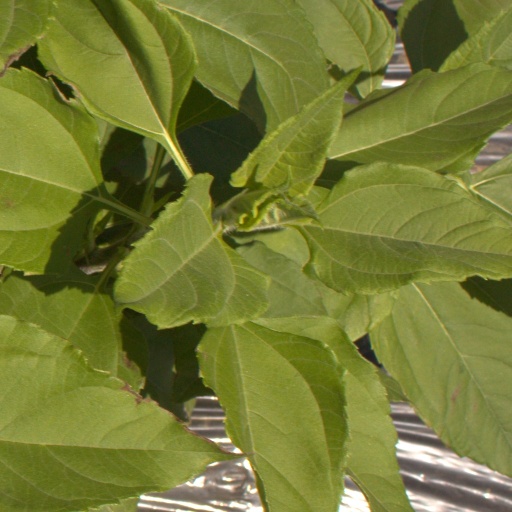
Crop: Jerusalem artichoke